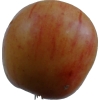
Label: apple